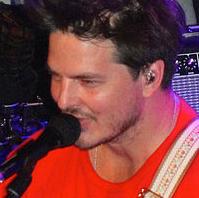
Age: 36